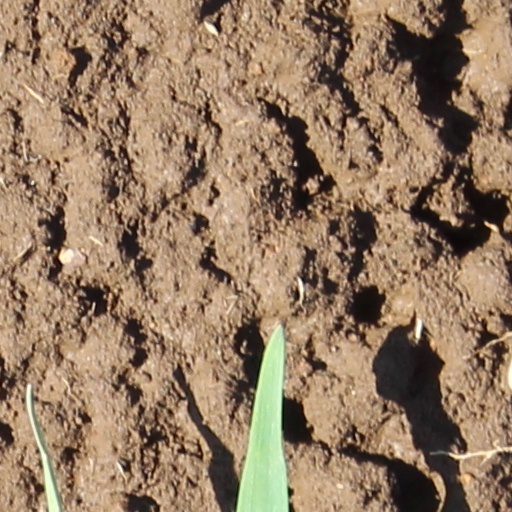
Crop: wheat